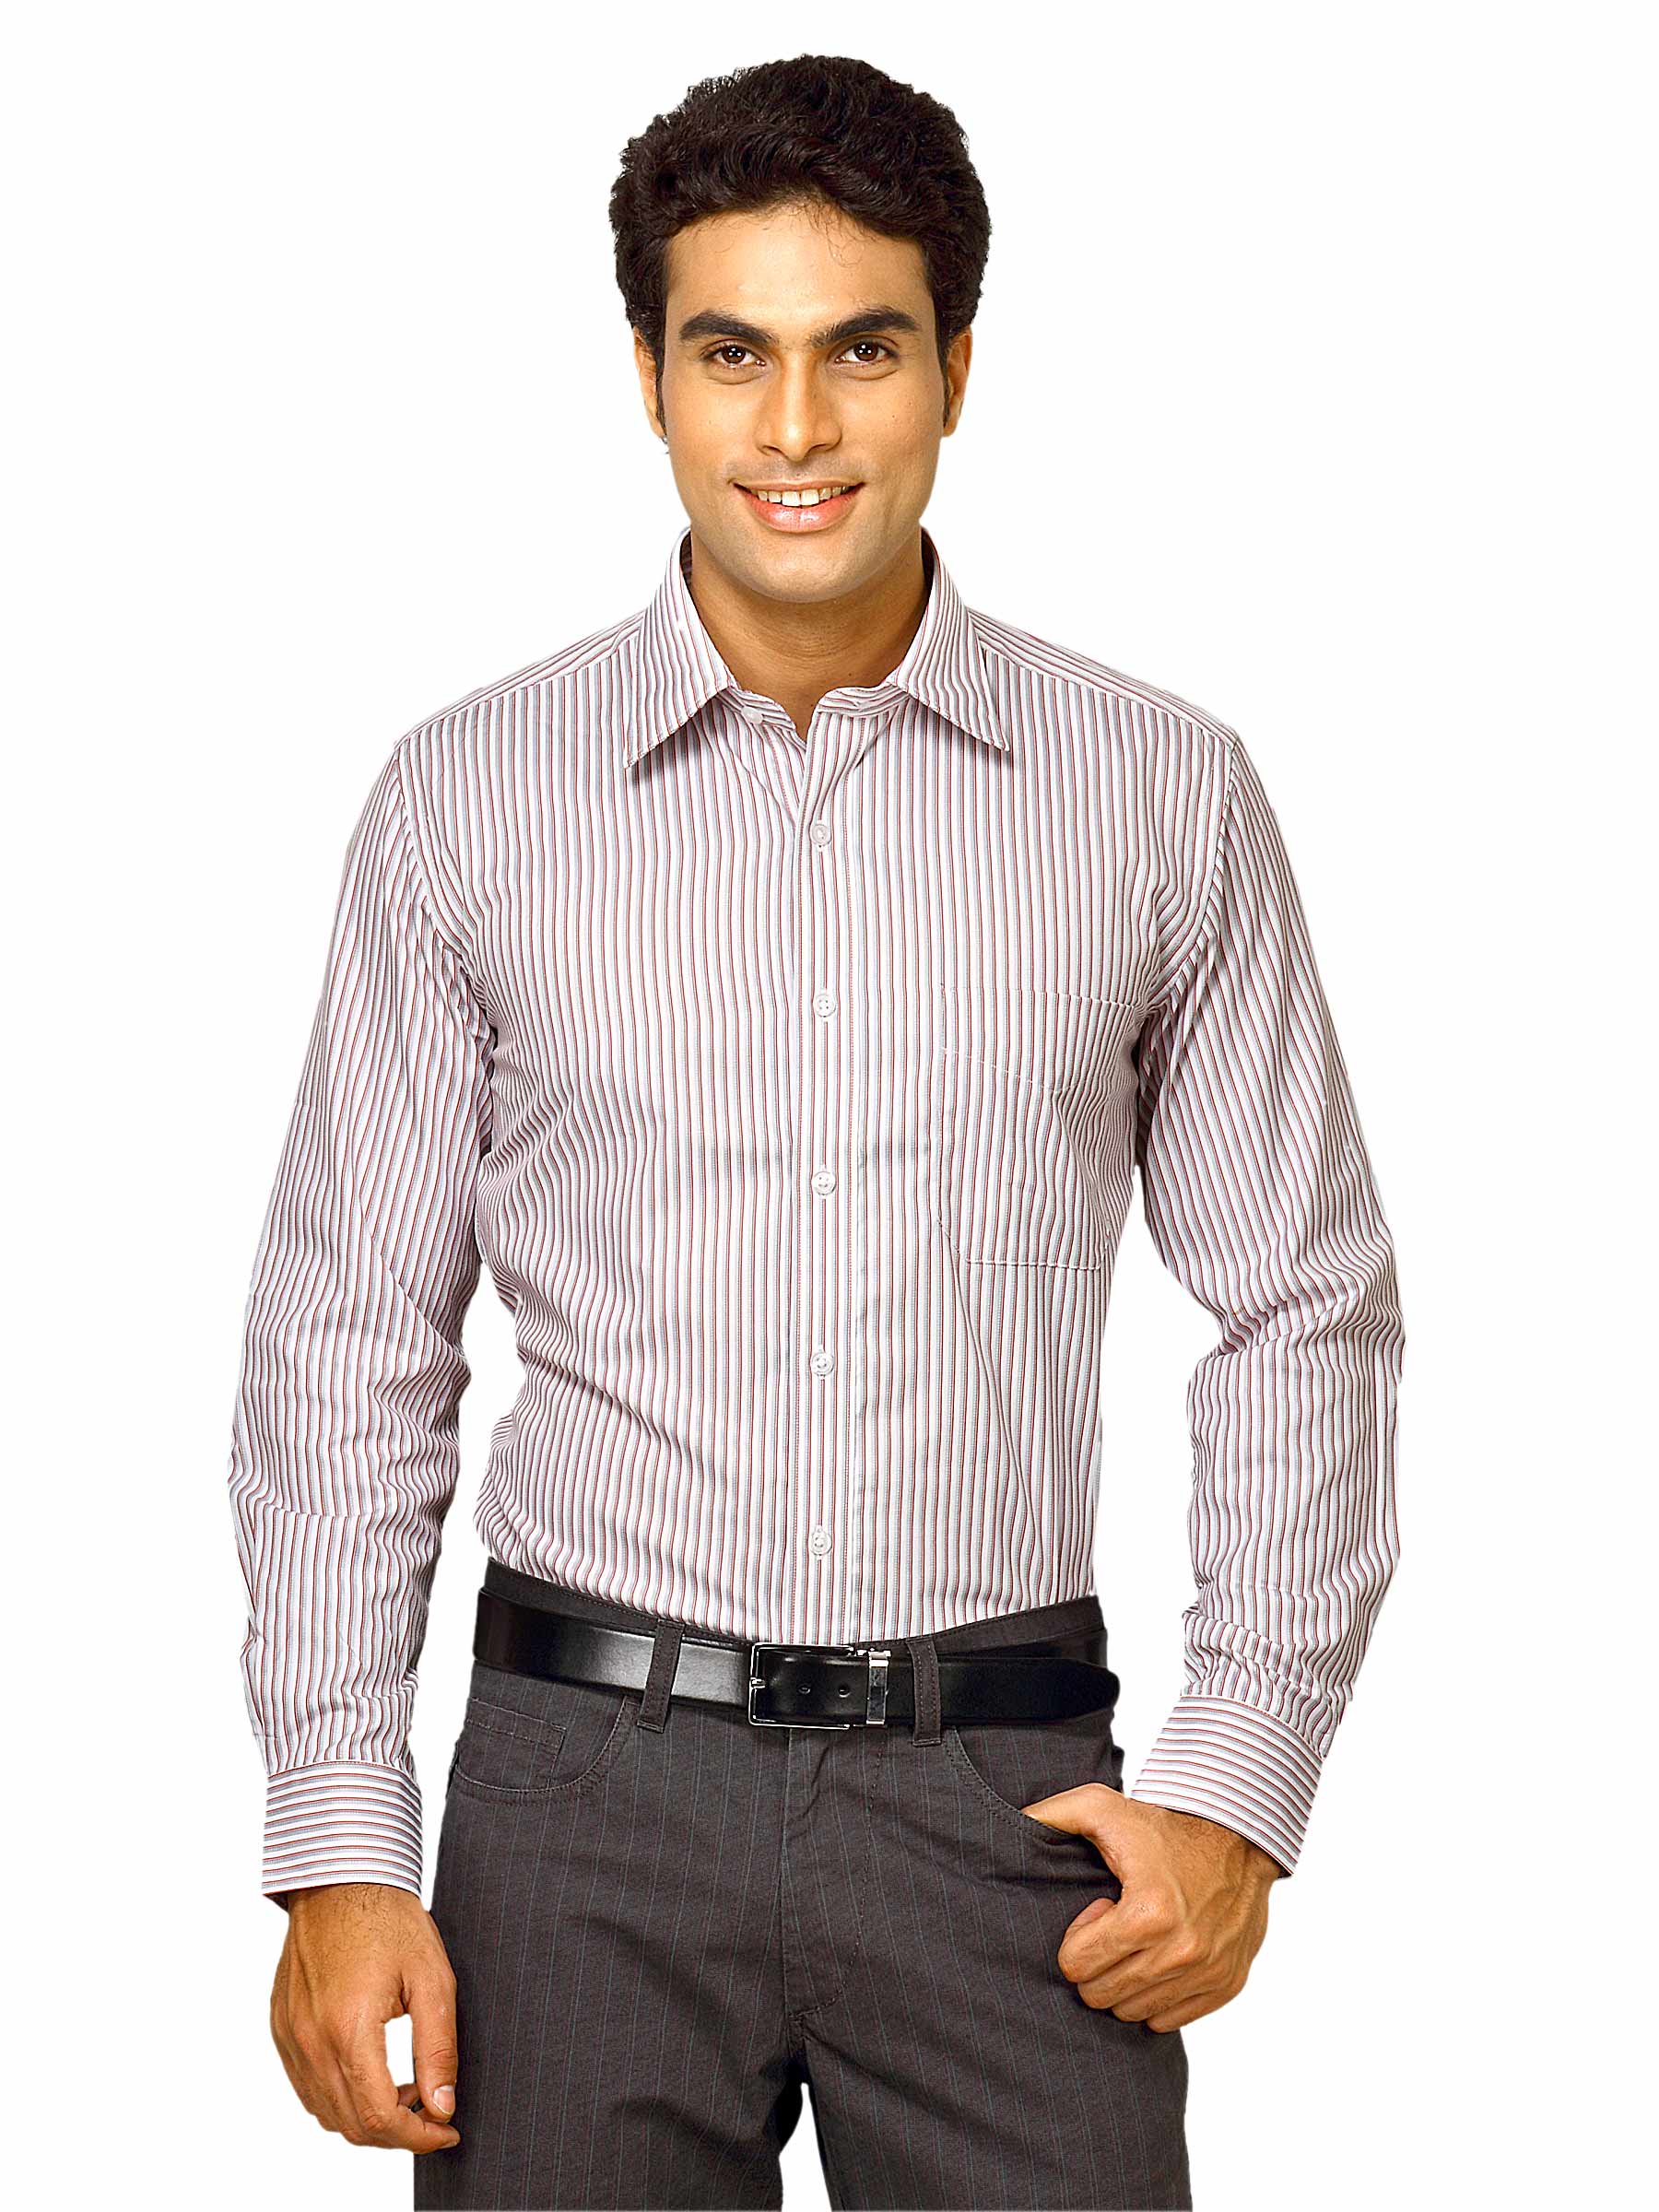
Mark Taylor Men Red Striped Shirt
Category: Apparel / Topwear / Shirts
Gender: Men
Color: Red
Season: Fall 2011
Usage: Formal